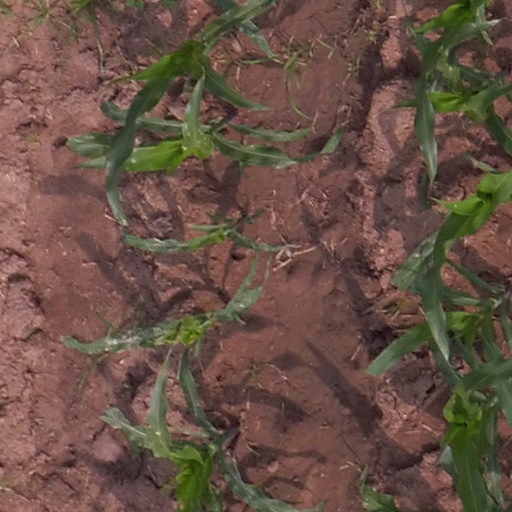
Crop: maize; corn